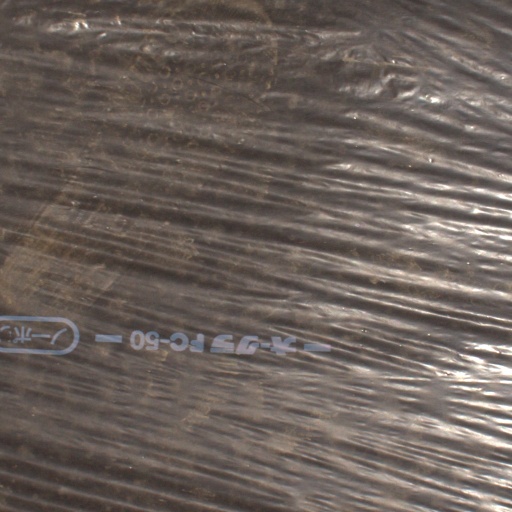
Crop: Jerusalem artichoke